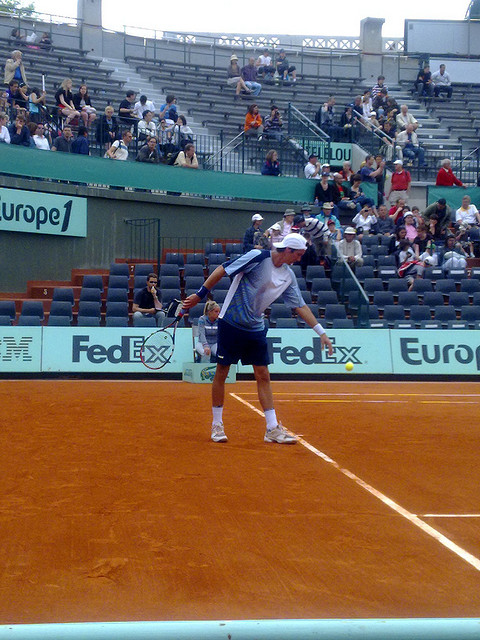
khán giả đang theo dõi một trận thi đấu tennis nam ở trên sân đất nện